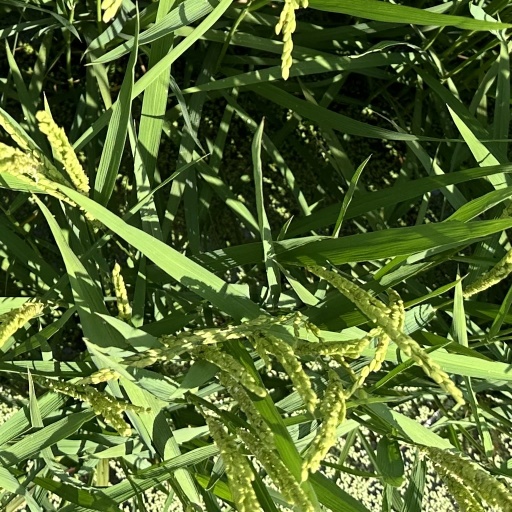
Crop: rice